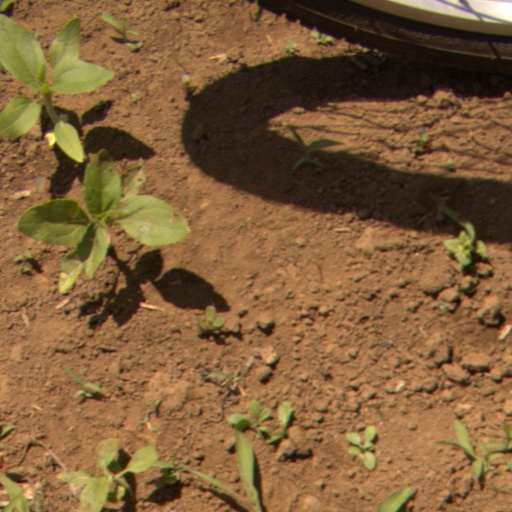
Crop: Jerusalem artichoke